Joey Harrington

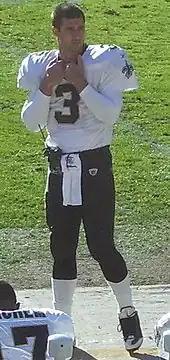
Harrington with the New Orleans Saints in 2008

John Joseph Harrington (born October 21, 1978) is an American former professional football quarterback who played in the National Football League (NFL) for seven seasons. He played college football for the Oregon Ducks, where he earned Pac-10 Offensive Player of the Year as a senior, and was selected third overall by the Detroit Lions in the 2002 NFL draft. Unable to duplicate his collegiate success, he left the Lions after four seasons. He spent his final three seasons as the primary starter for the Miami Dolphins and Atlanta Falcons and a backup with the New Orleans Saints.